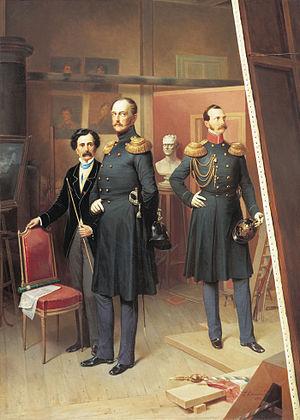
Bogdan Pavlovitch Willewalde, né Gottfried Willewalde en 1818 à Pavlovsk et mort le 23 avril 1903 à Dresde, est un peintre sujet de l'Empire russe d'ascendance allemande qui fut spécialiste de scènes de bataille et professeur.